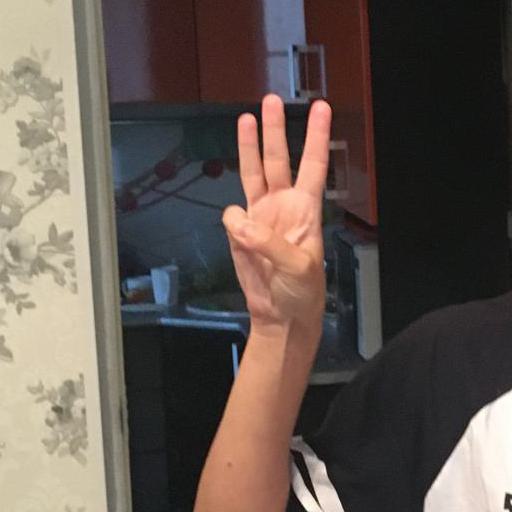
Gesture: three